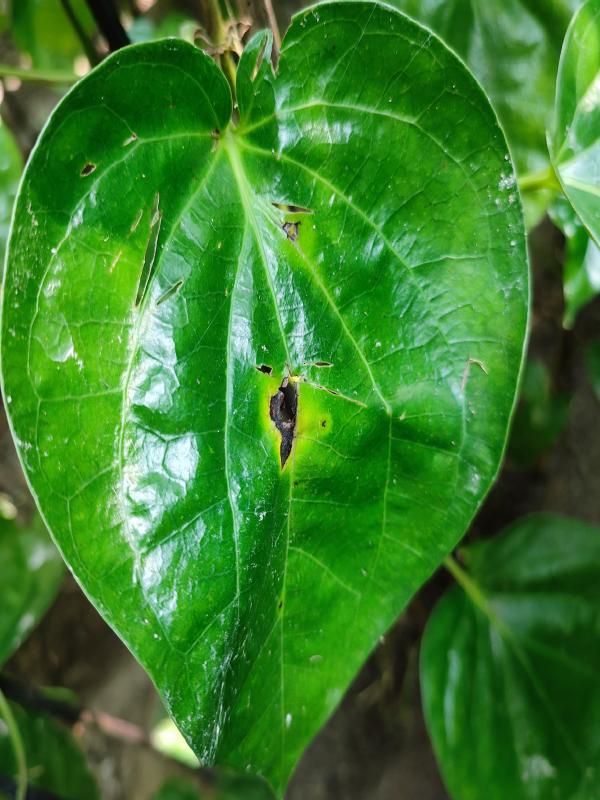
Label: Bacterial_Leaf_Disease